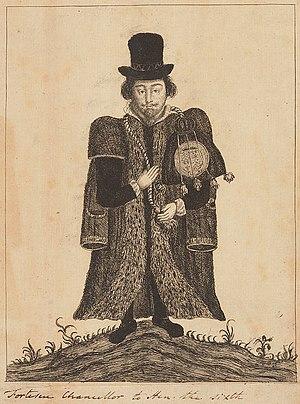
Sir John Fortescue, est Chief Justice de la cour supérieure de Justice d'Angleterre de 1442 à 1461. C'est aussi un jurisconsulte et un théoricien politique.